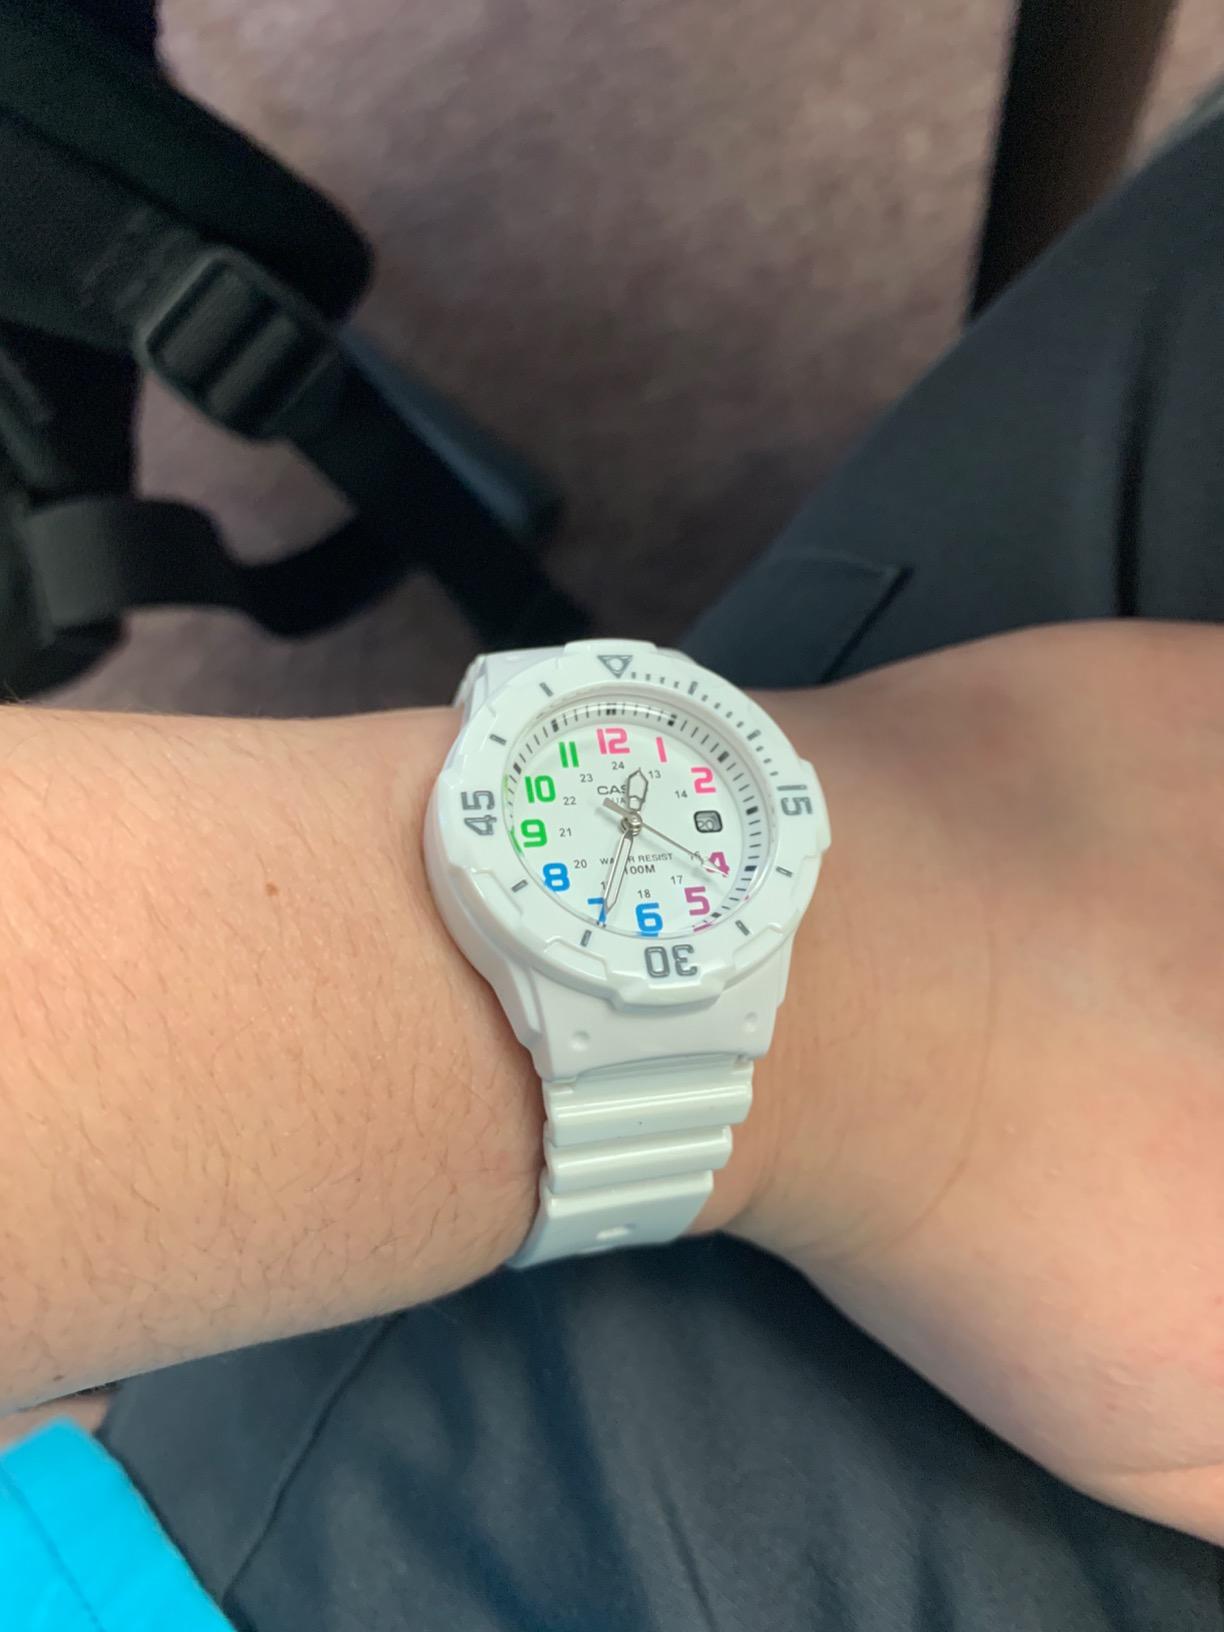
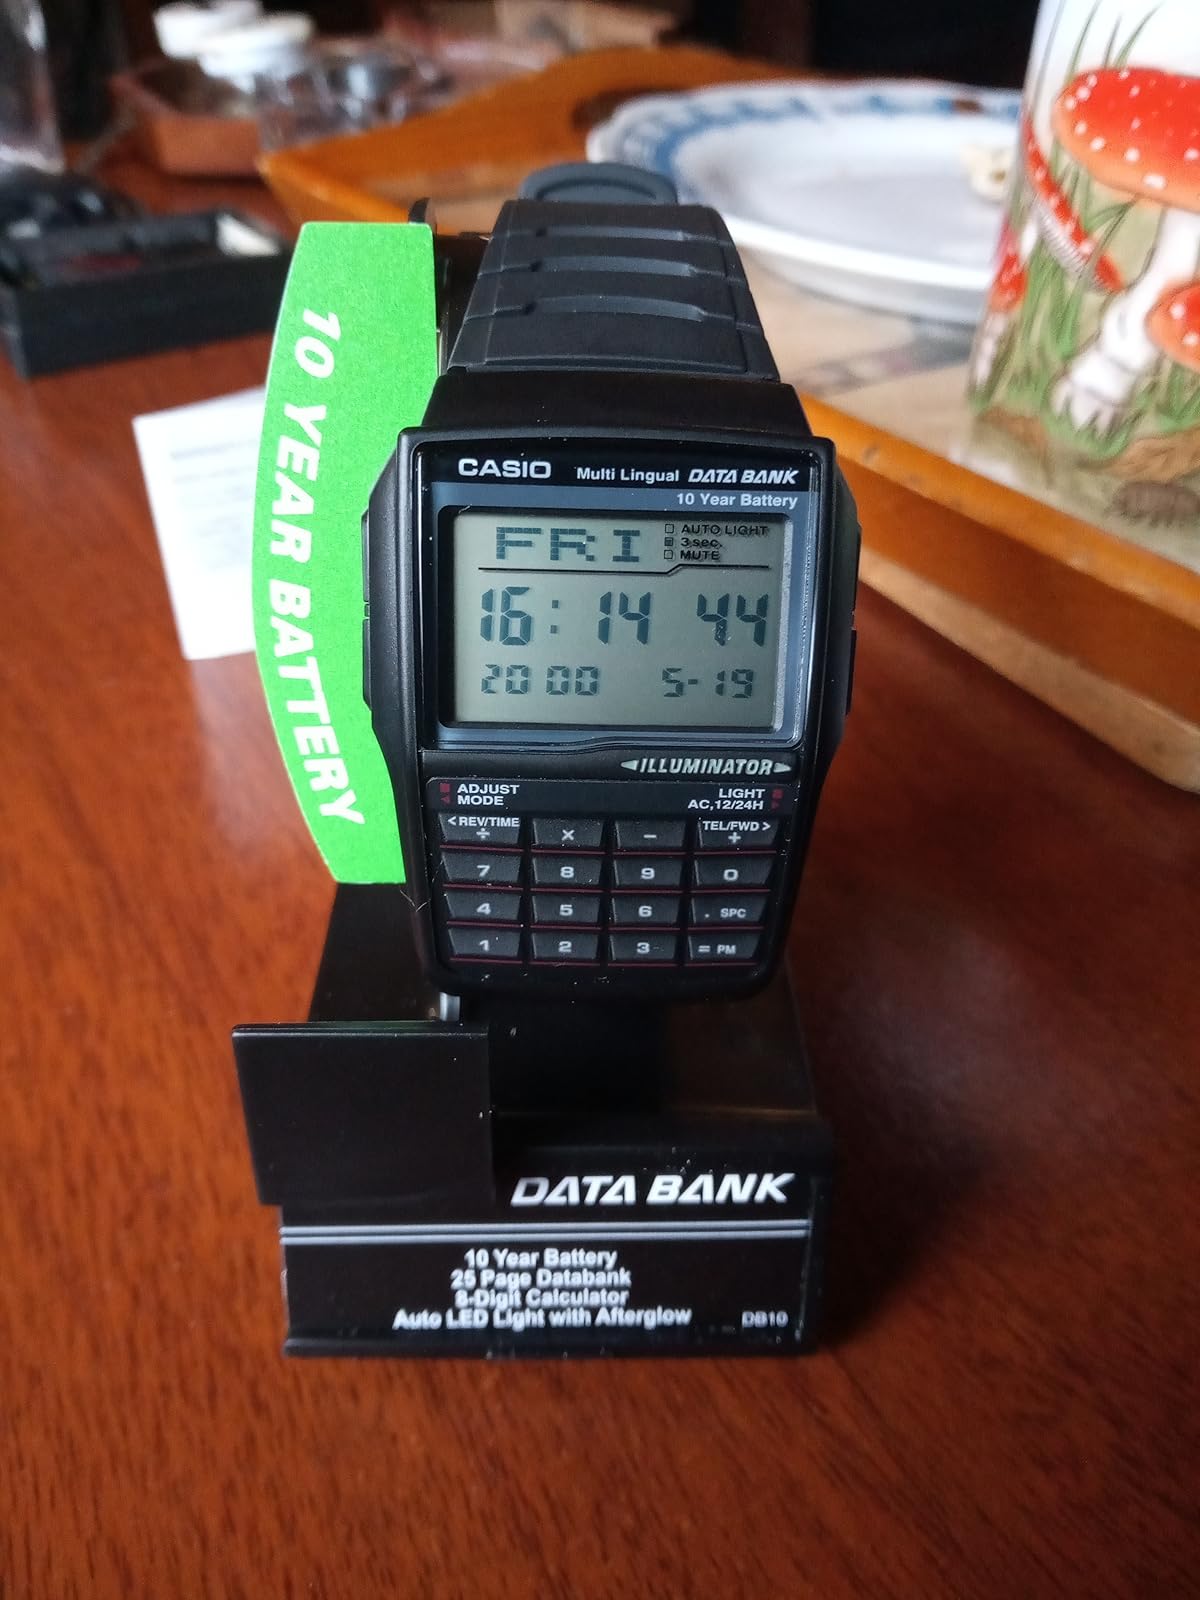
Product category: accessories_watch
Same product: no